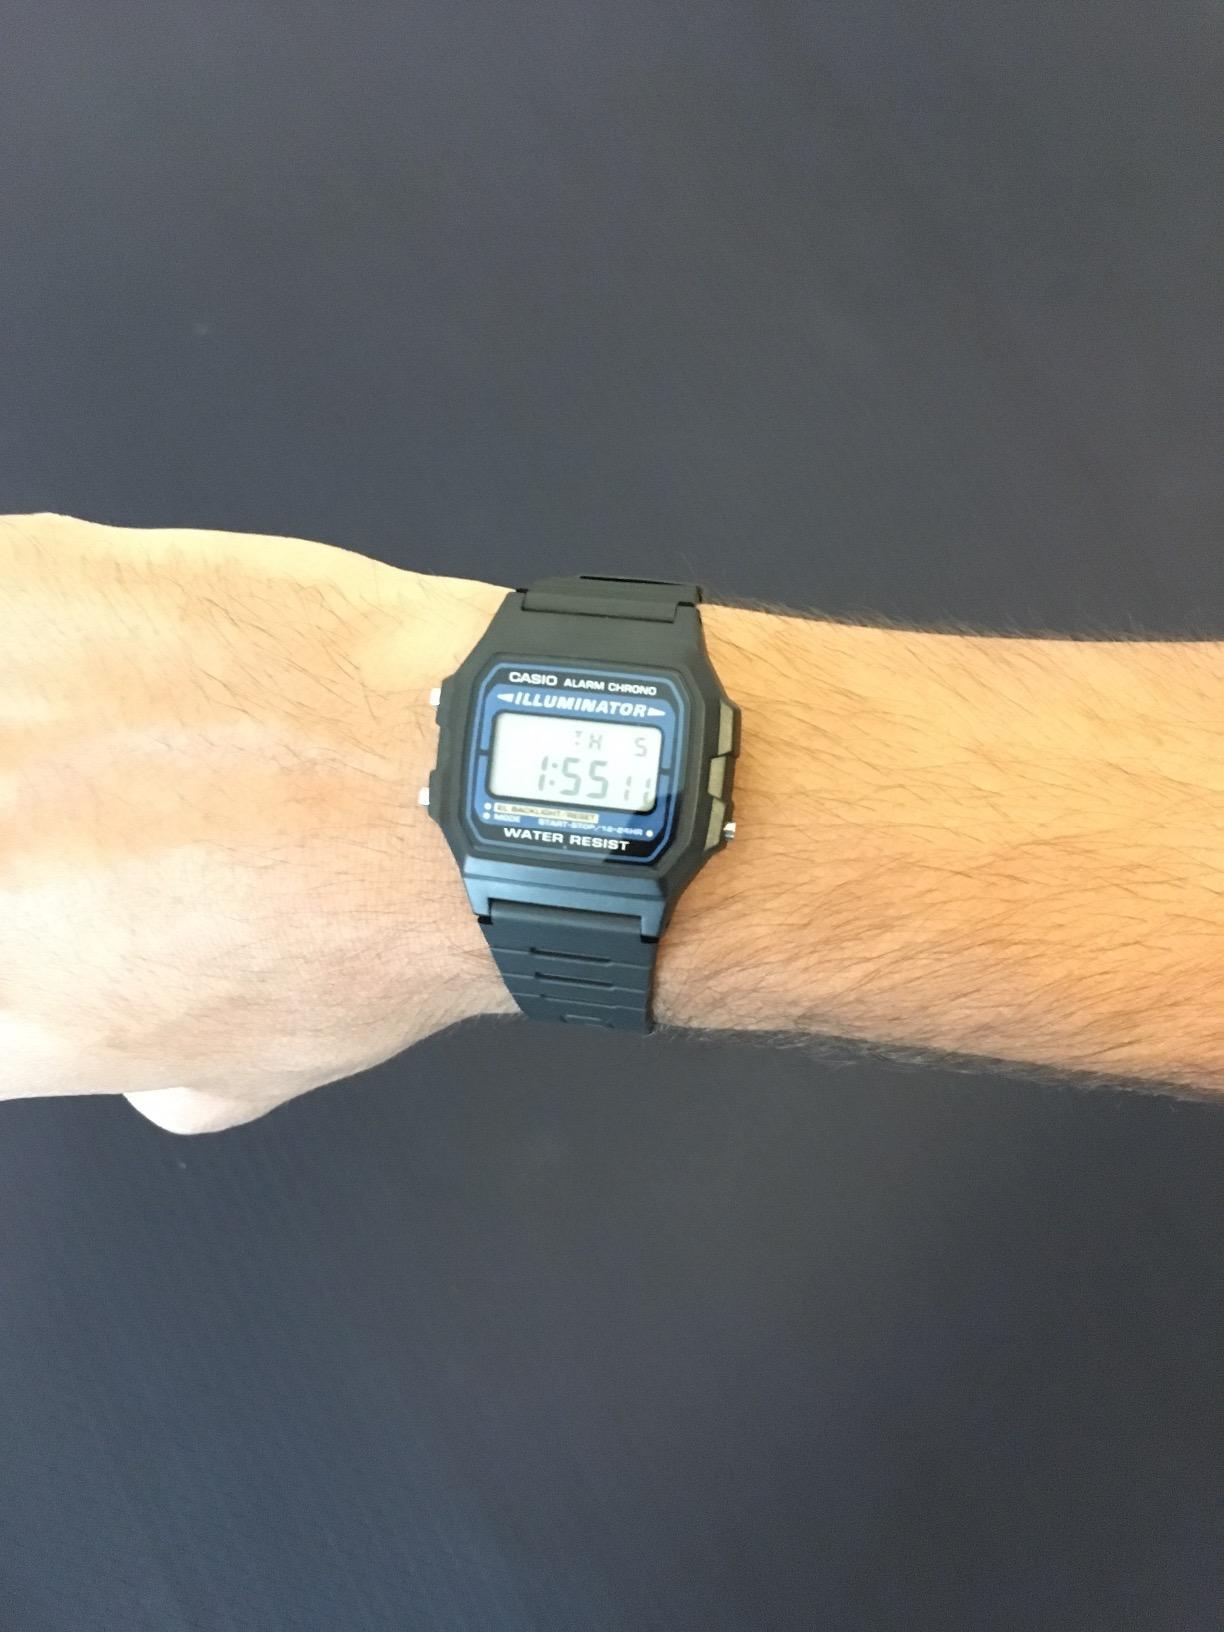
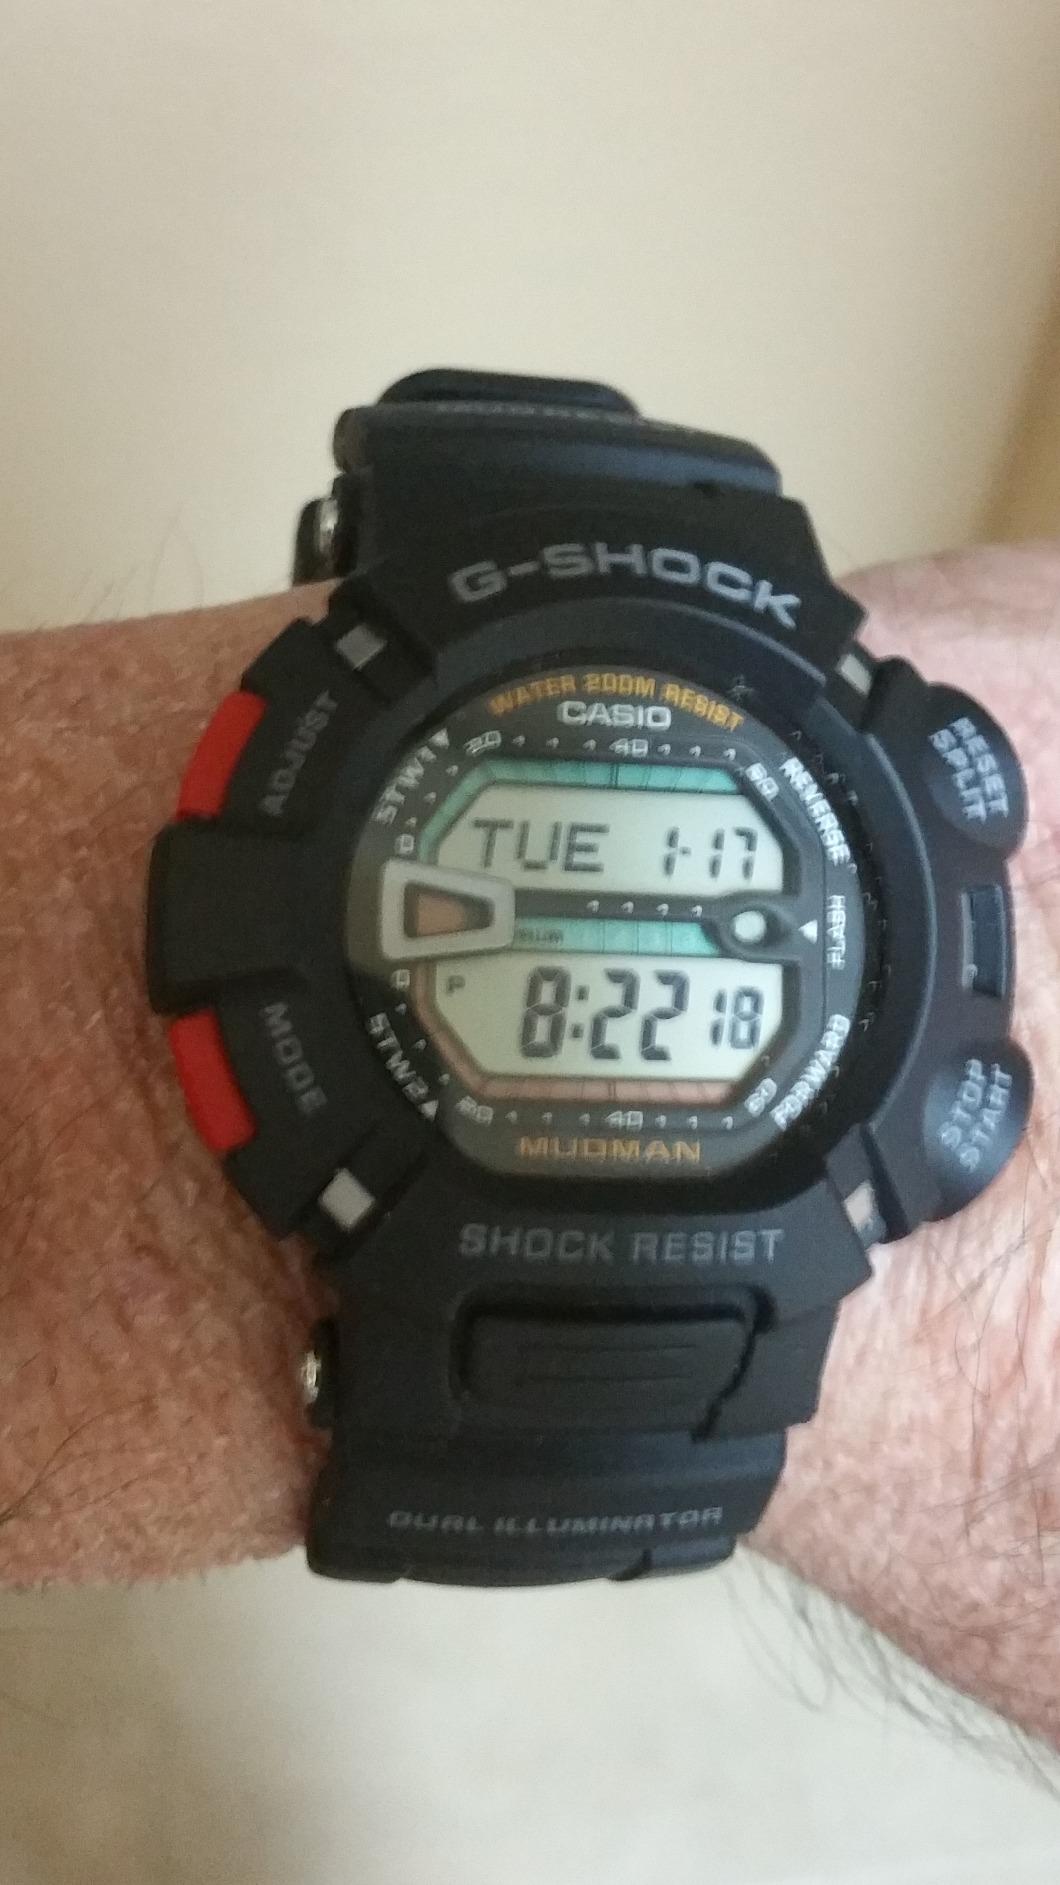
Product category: accessories_watch
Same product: no